Sphaerotheriida

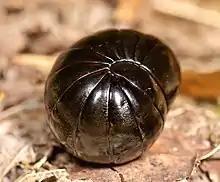
Giant pill millipede in rolled-up position

The rolling-up ability and tough skeletal armor of the Sphaerotheriida offer protection against some predators, but a wide variety of predators feed on them, or even specialise in them as a source of food. Species that specialize in feeding on giant pill millipedes necessarily have evolved special structures or behaviors to overcome their defences. Examples include the South African snail family Chlamydephoridae which almost exclusively feeds on giant pill millipedes Another example is the meerkat ("Suricata suricata") which has been reported (at least in captivity) to throw rolled-up sphaerotheriids against rocks in order to break them. This behaviour however, is their way of breaking open many refractory food items, such as snails and hard-shelled eggs.